Torzhok

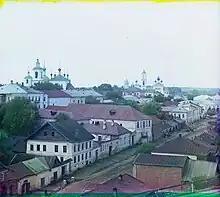
General view of the town in the 1910s

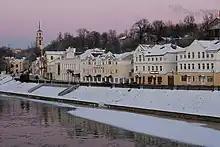
Tvertsa Embankment

Torzhok was first mentioned in a chronicle in 1139 as Novy Torg. The Mongols burned it in 1238, but did not proceed northward to Novgorod. At that time, the town commanded the only route whereby grain was delivered to Novgorod. Once Torzhok blocked the route, a great shortage of grain and famine in Novgorod would follow. Consequently, Torzhok was known as a key to the Novgorod Republic and frequently changed hands during feudal internecine wars.